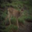
Label: deer